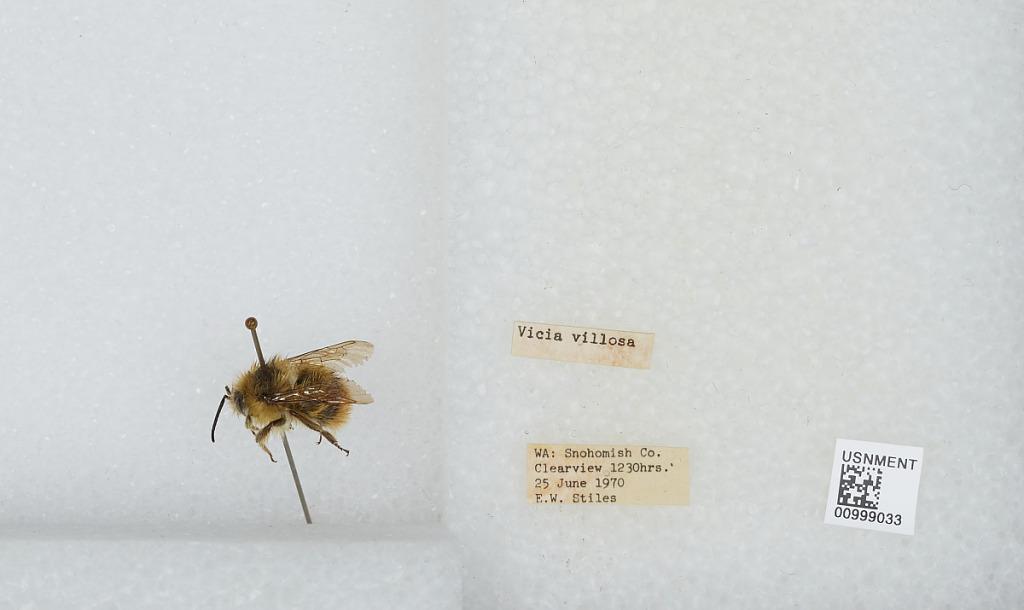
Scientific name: Bombus (Pyrobombus) mixtus Cresson
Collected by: E. Stiles
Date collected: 1970-6-25
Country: United States
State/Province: Washington
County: Snohomish
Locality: Clearview
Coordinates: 47.8292, -122.145